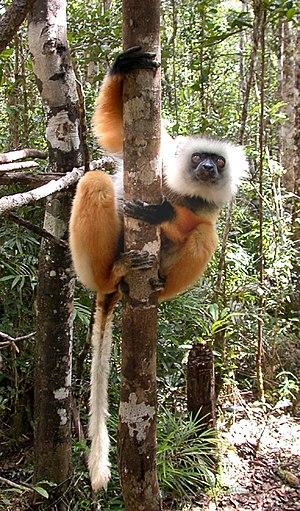
Le Propithèque à diadème, ou Sifaka à diadème, est un lémurien de la famille des indridés.